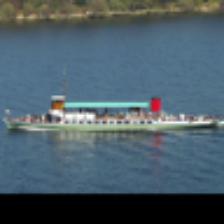
Label: NonHuman